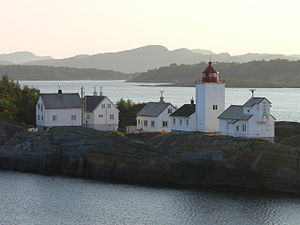
Langøytangen fyr
Langøytangen fyr er et kystfyr helt mod syd på Langøya ud for Langesund i Bamble kommune i Vestfold og Telemark fylke i Norge.